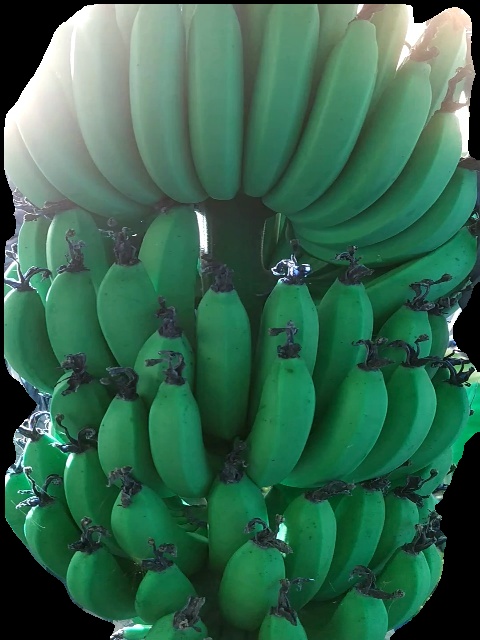
Variety: pachbale
Grade: grade1